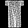
Label: Dress